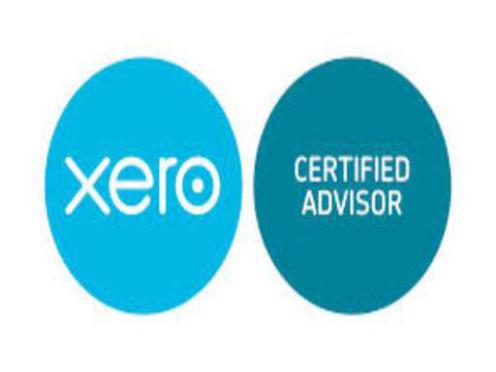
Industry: Others